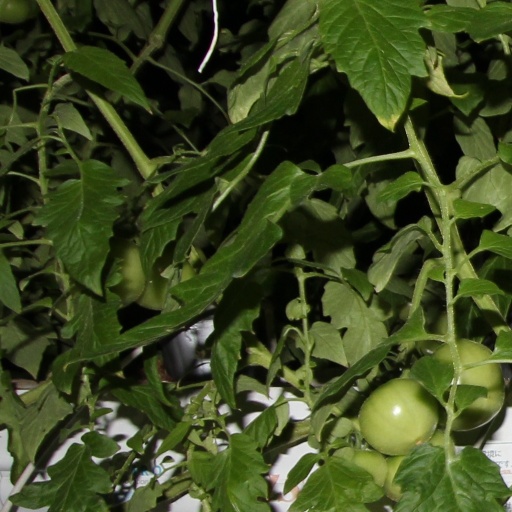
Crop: tomato